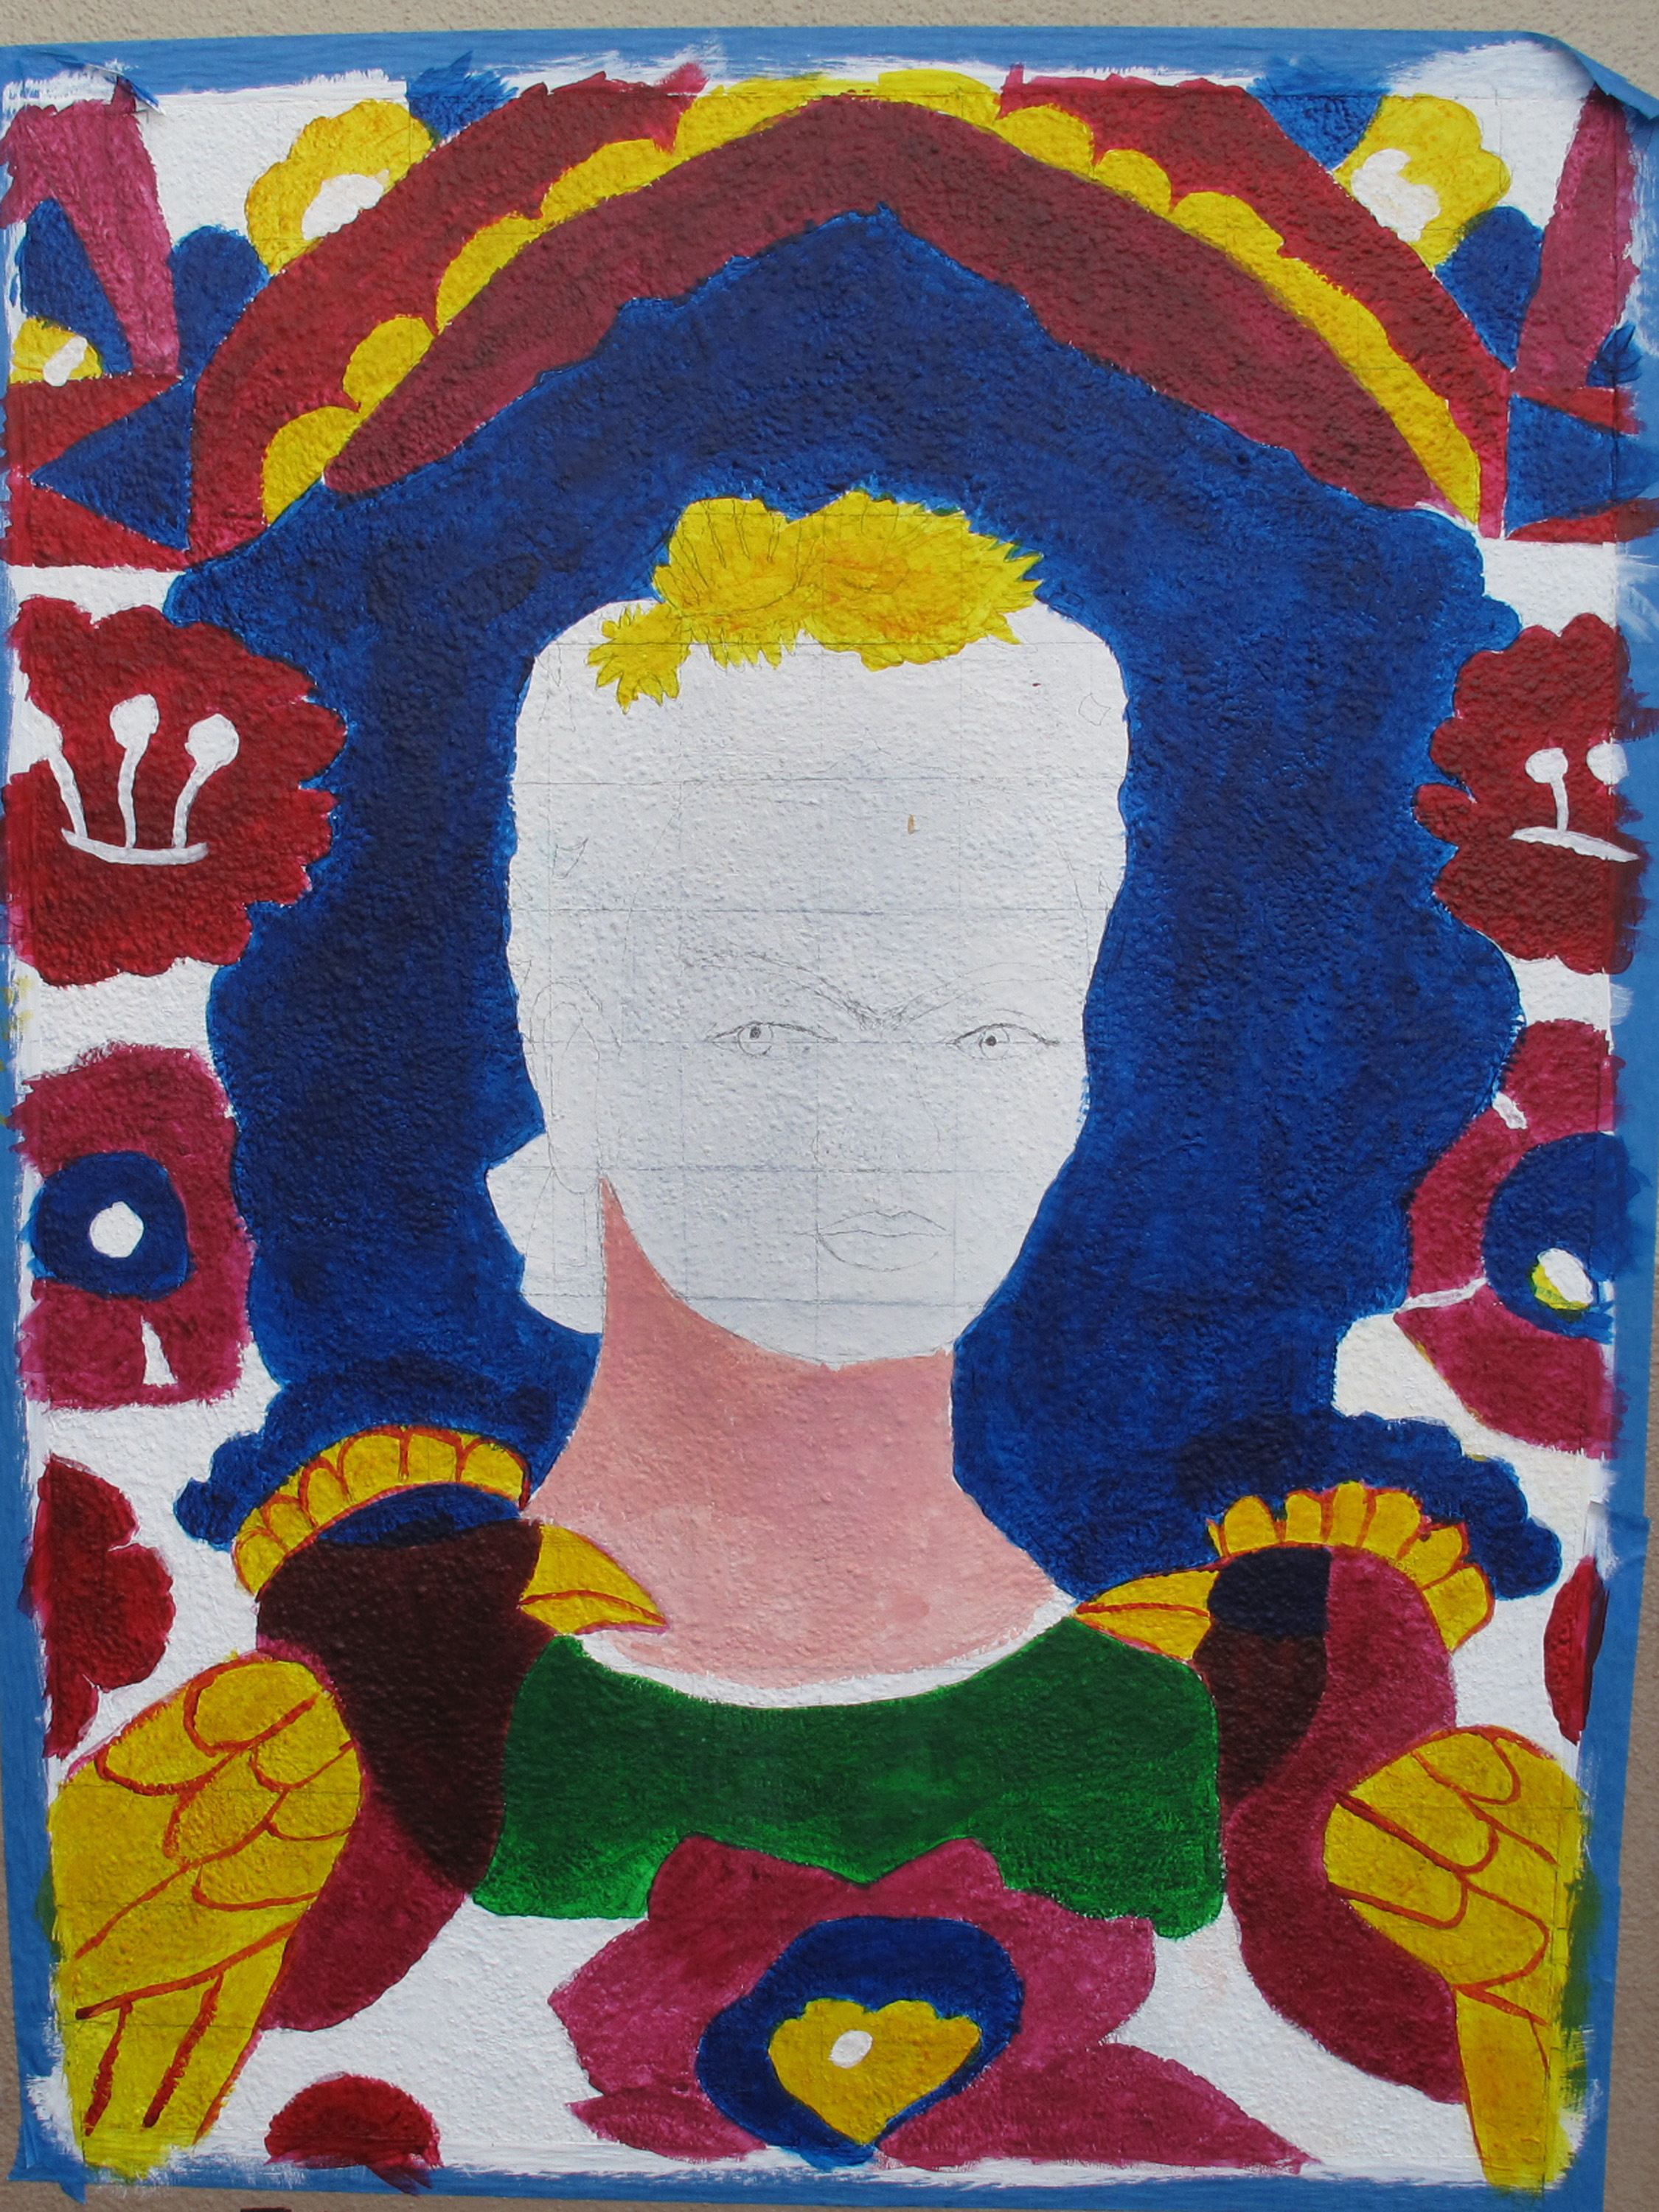
painting, textile, art, illustration, tapestry, frida, modern art, kahlo, acrylic paint, child art